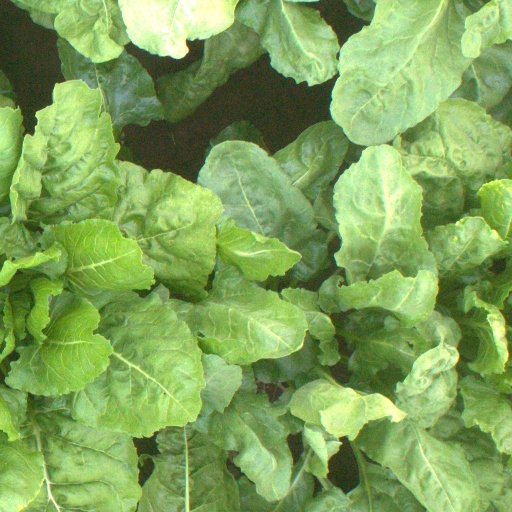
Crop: sugar beet